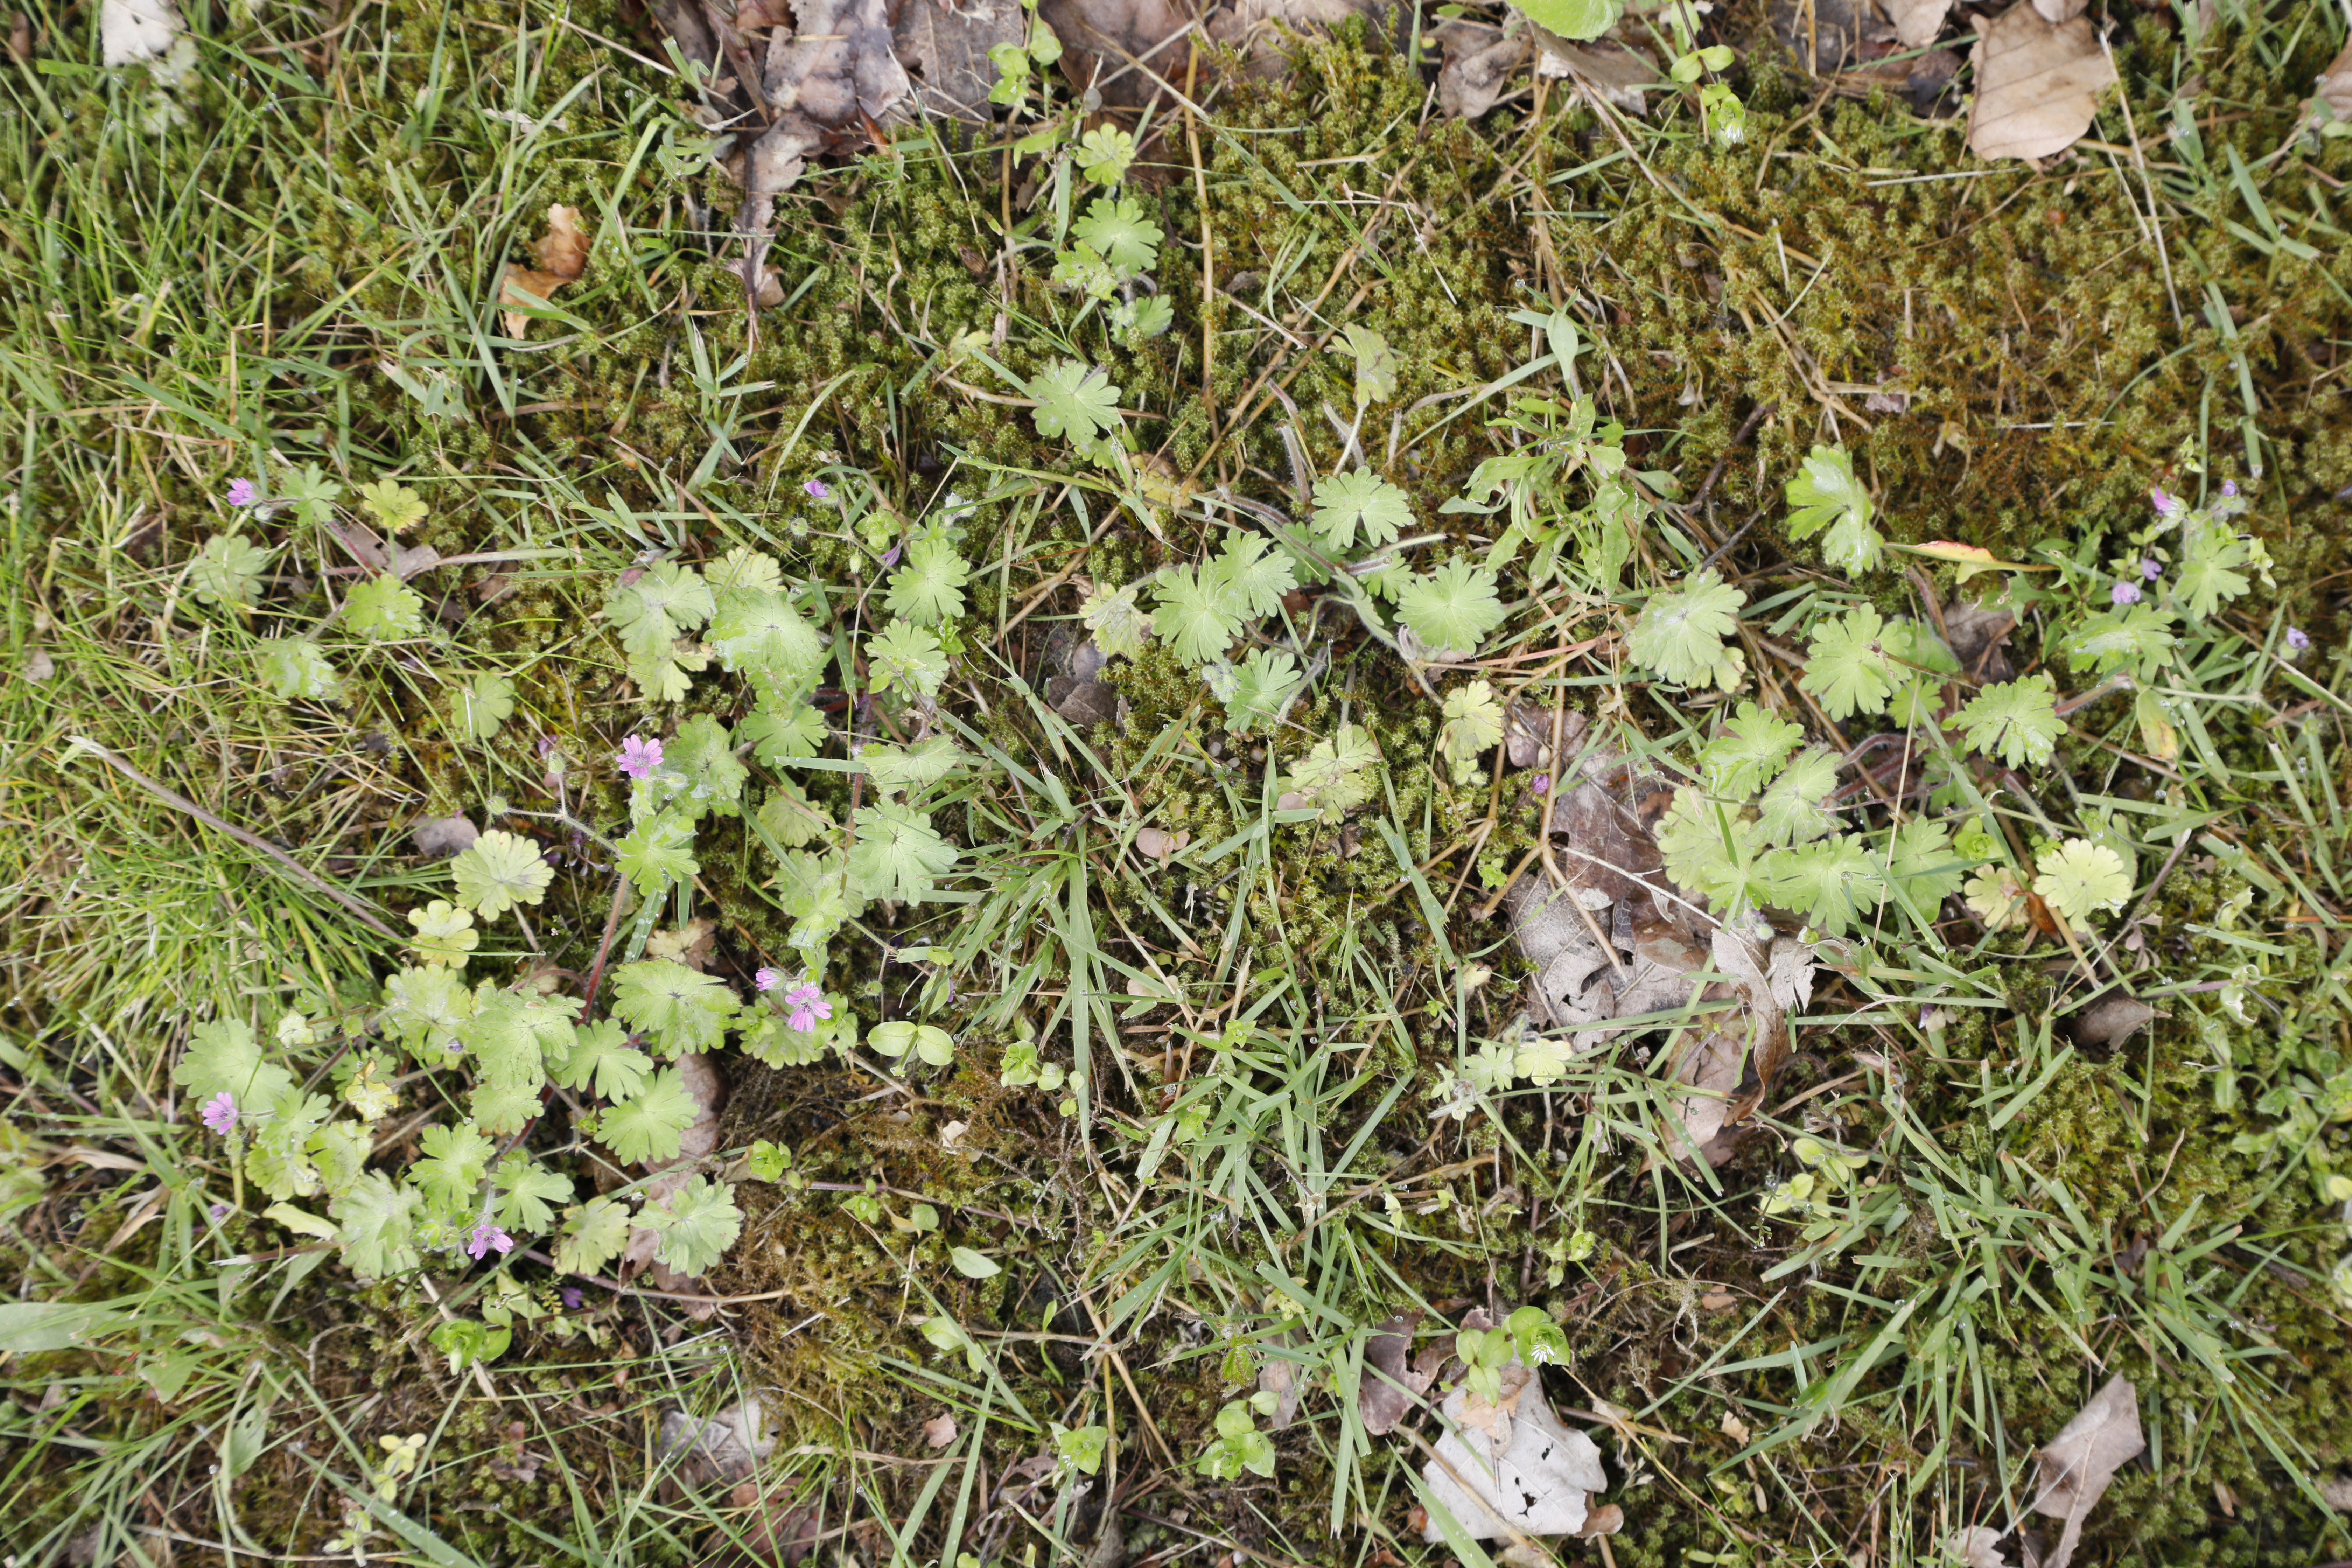
Plant species: Geranium molle